Raja Veetu Pillai

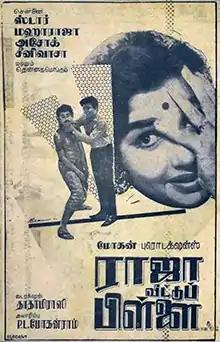
Poster

Raja Veetu Pillai is a 1967 Indian Tamil-language film directed by Dada Mirasi and written by M. K. Santharam. The film stars Jaishankar and Jayalalithaa. It was a successful film on its release. Jayalalithaa dressed up as a cowgirl with shorts and started off a trend.